Jon Burgerman

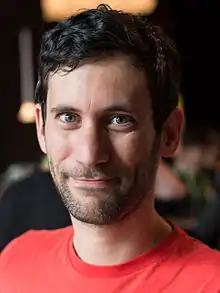
Burgerman at the Beyond Tellerrand conference in 2014

Jon Burgerman studied art foundation in Bournville, Birmingham, England. He graduated in fine art from Nottingham Trent University in 2001.